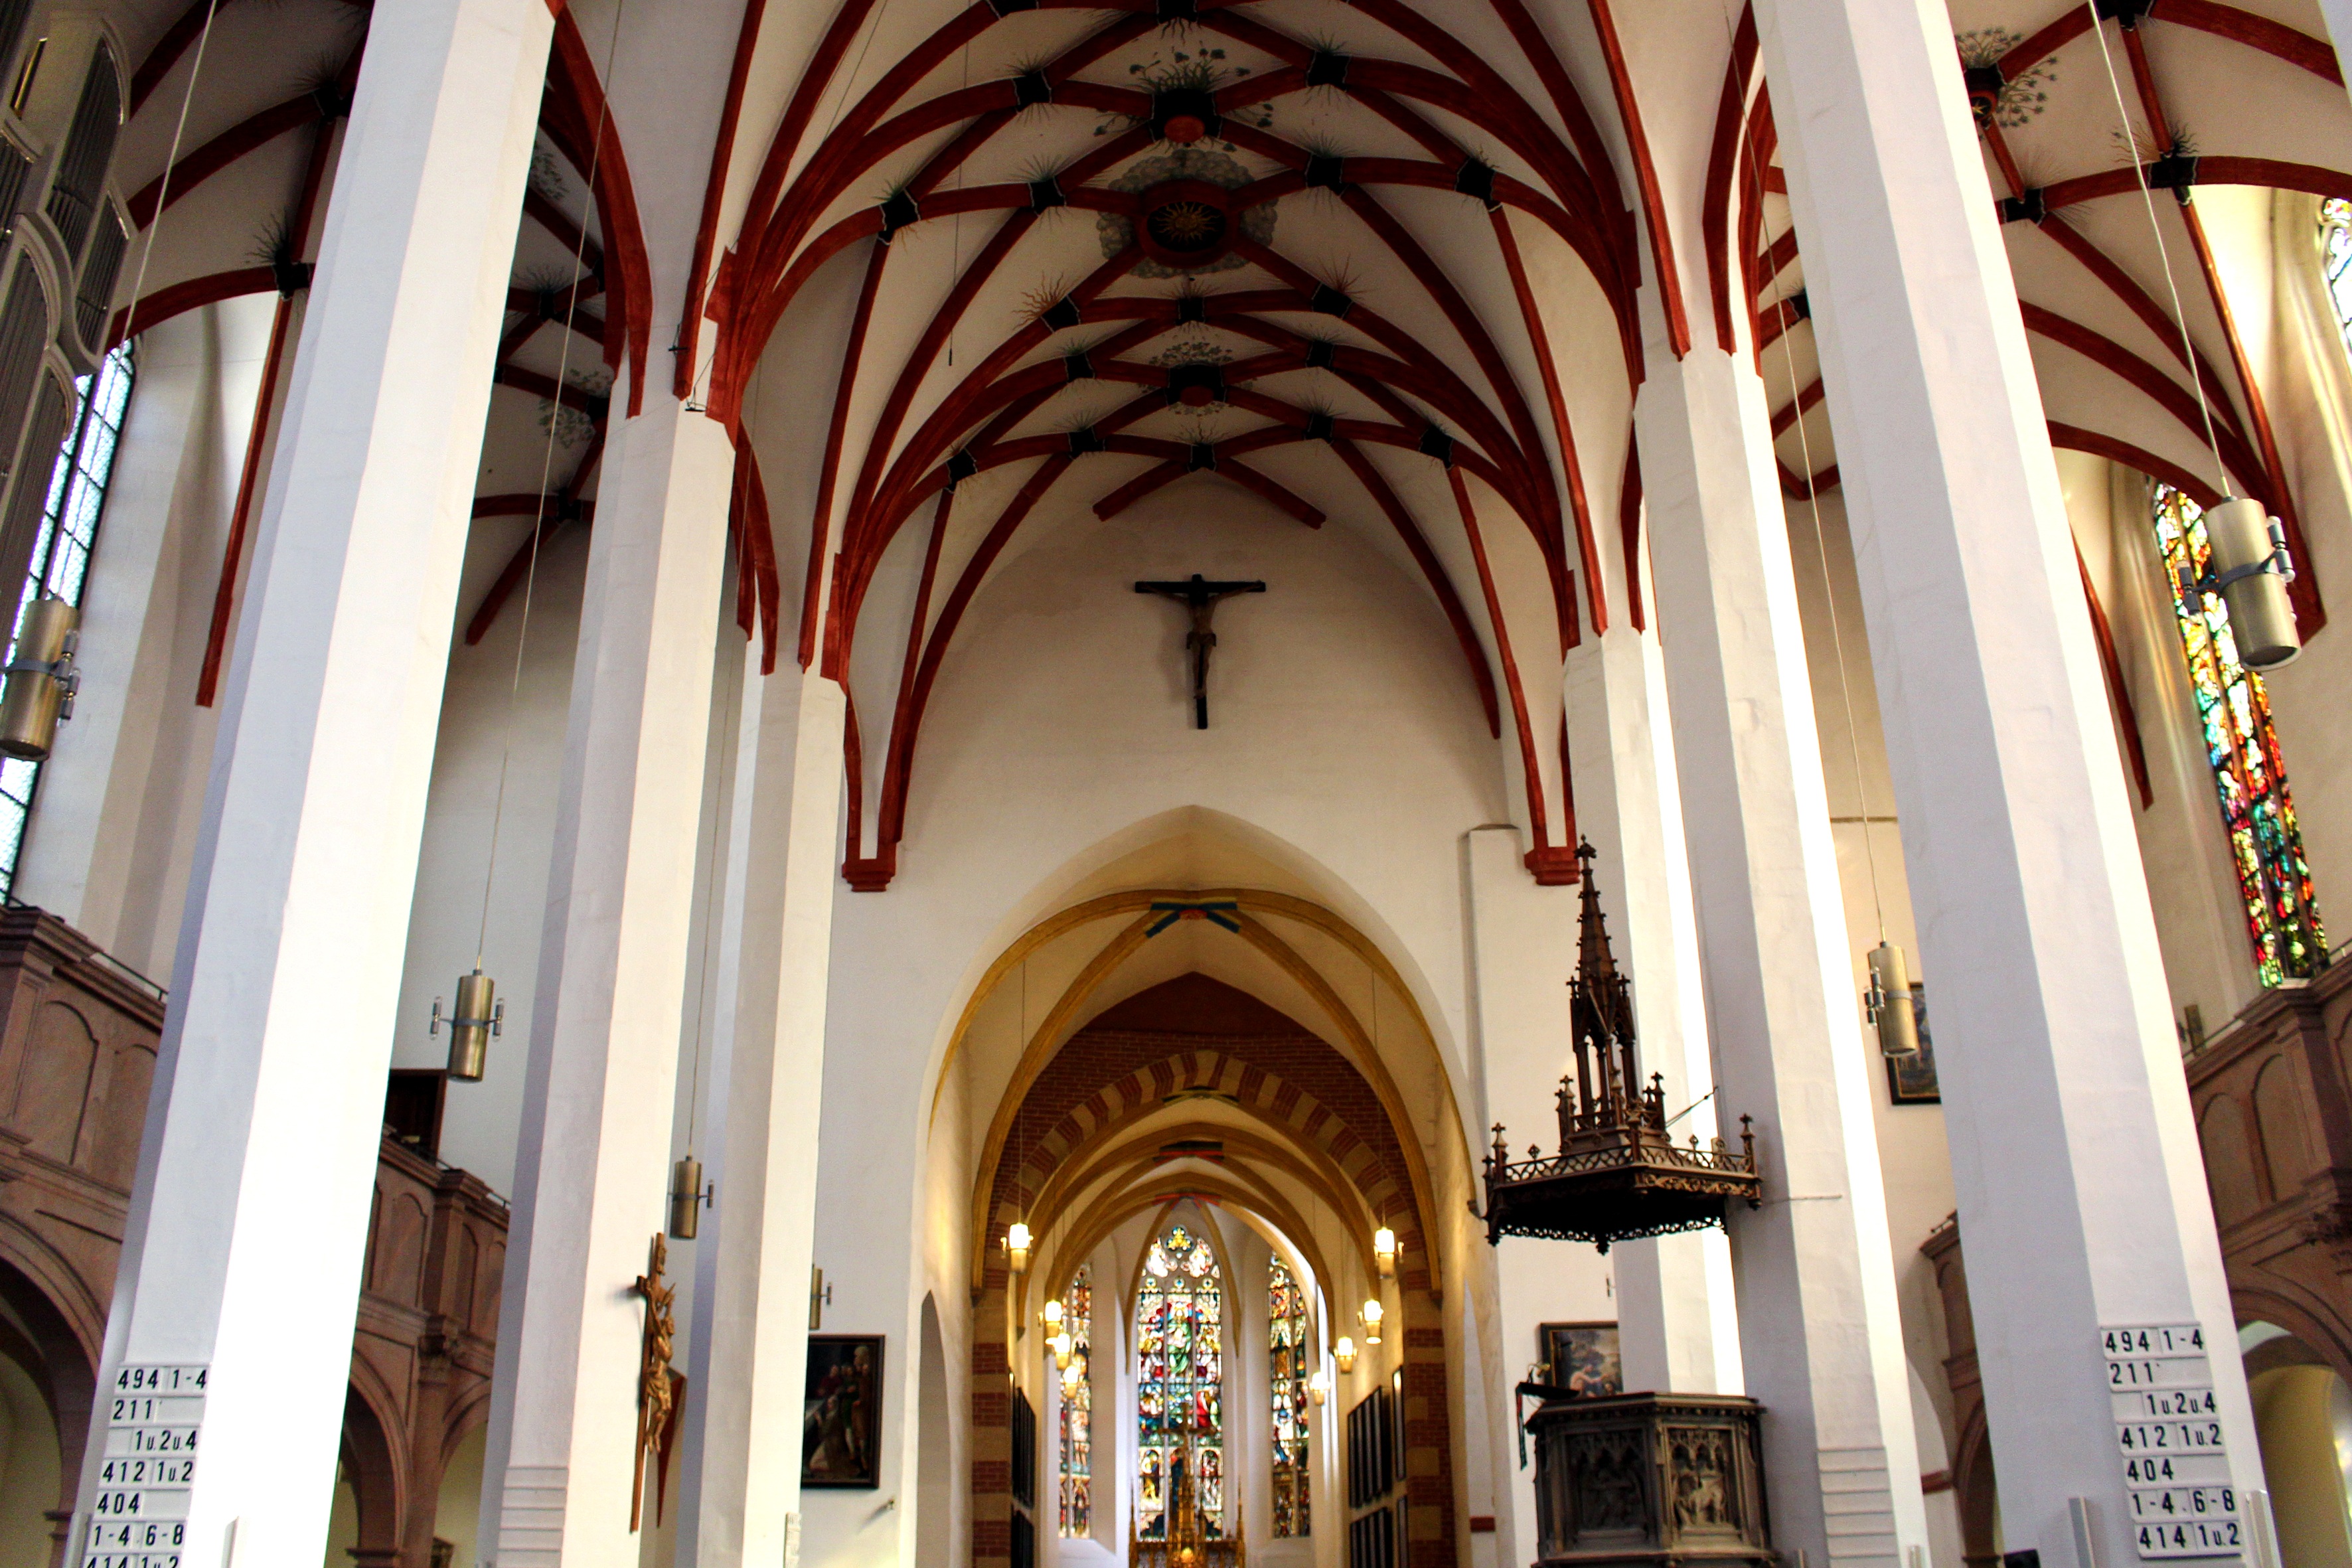
architecture, interior, building, old, ship, religion, facade, church, cathedral, chapel, christian, place of worship, ornament, altar, faith, synagogue, leipzig, christianity, arcade, nave, vault, basilica, bach, historically, ornaments, columnar, house of prayer, artfully, house of worship, thomas church, church buildings